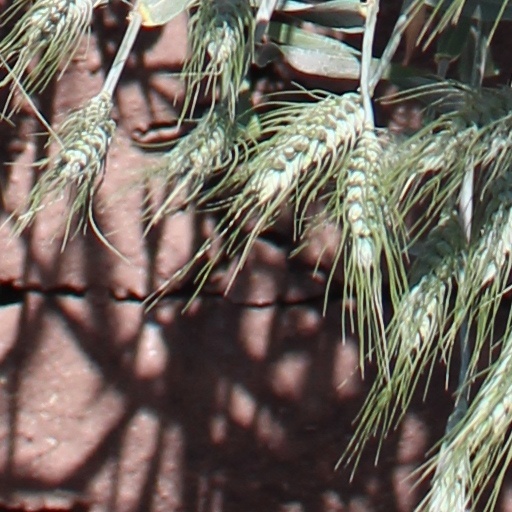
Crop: wheat